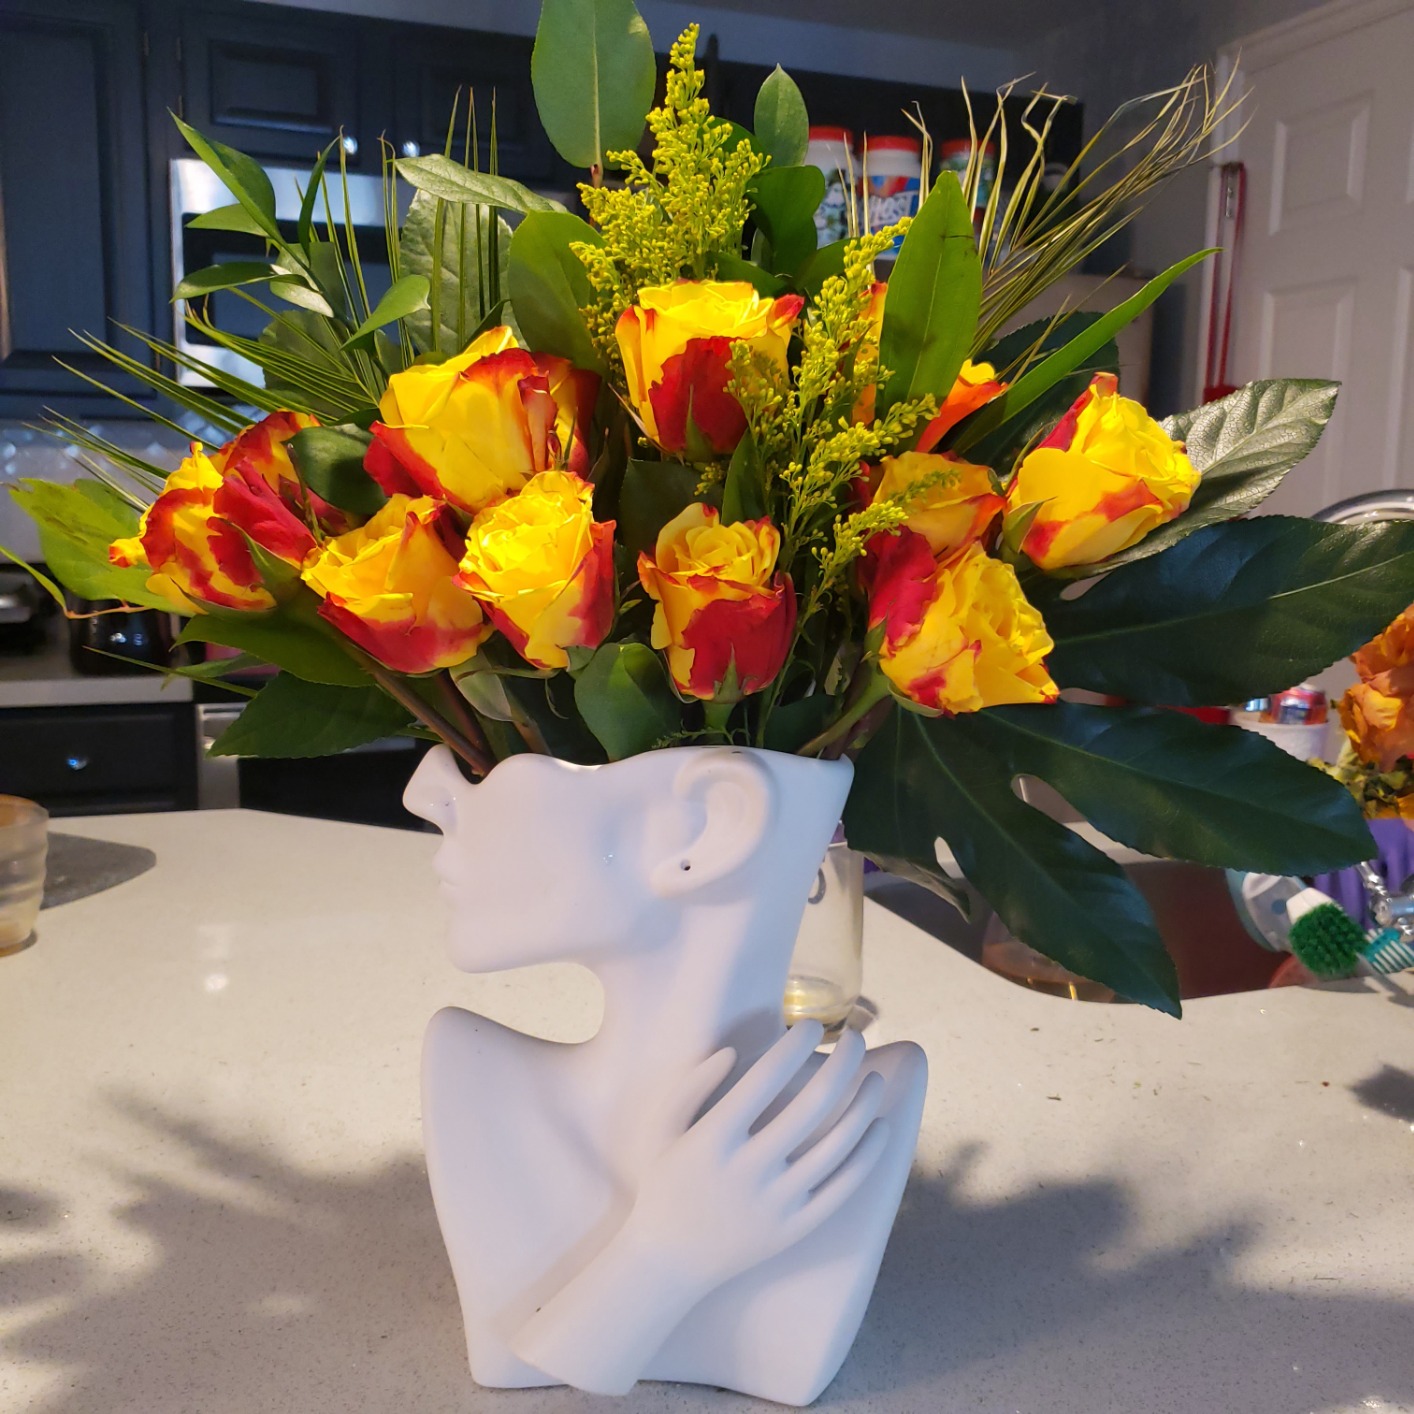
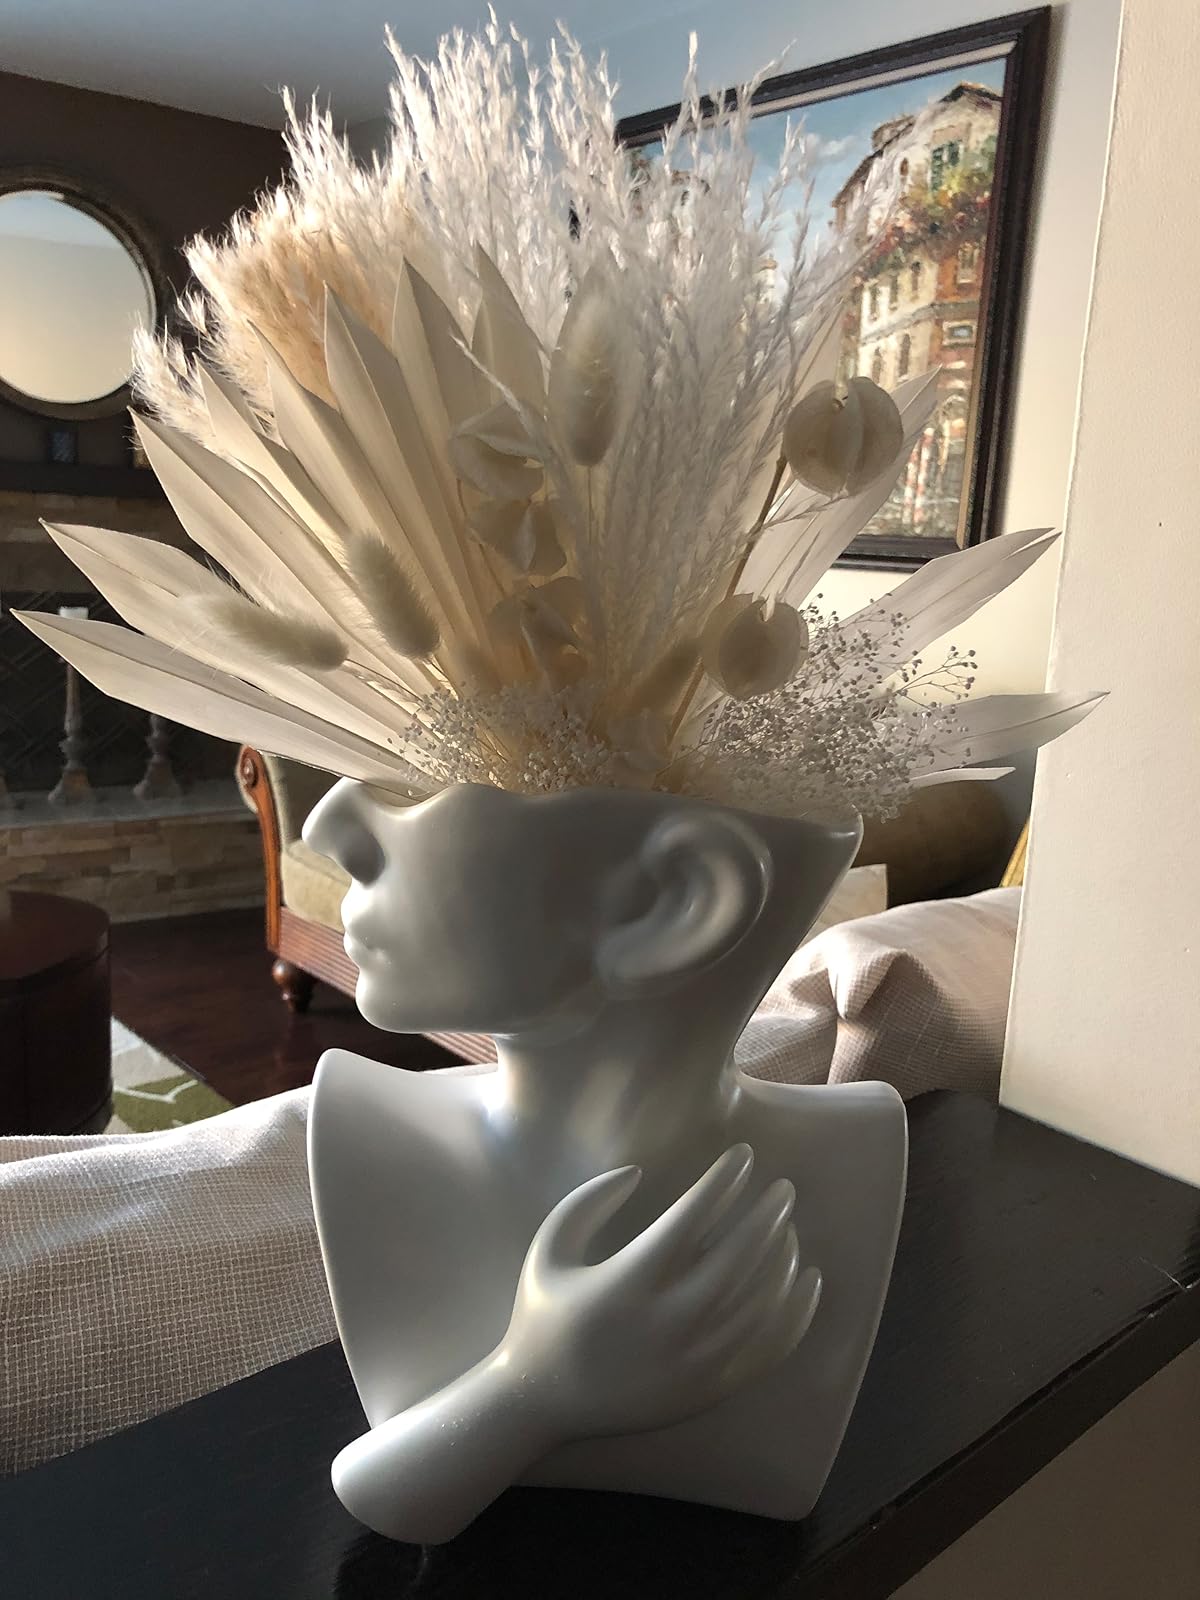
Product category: vase
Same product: yes